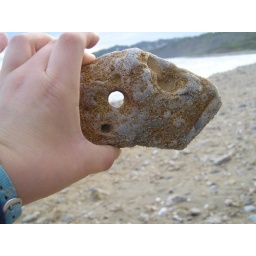
A stone with a hole in it found on Charmouth beach during my hols a few years ago.